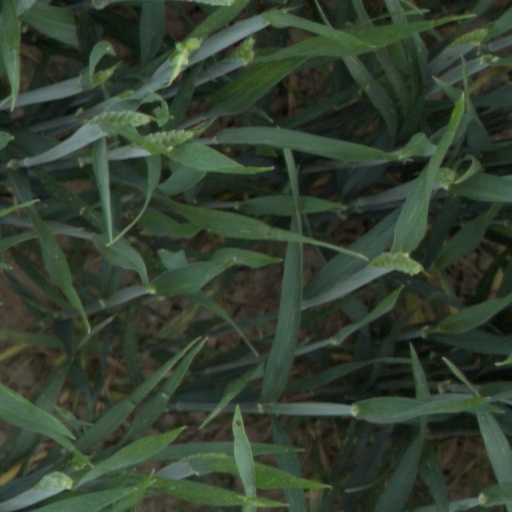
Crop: wheat